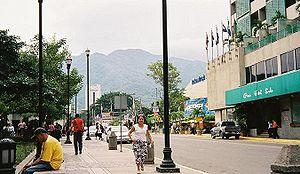
San Pedro Sula est une ville et municipalité du nord-ouest du Honduras. Avec une population de 486 000 habitants, c’est la deuxième plus grande ville du pays après la capitale Tegucigalpa et la capitale économique. C’est la capitale du département de Cortés. Elle va devenir la plate-forme de correspondance pour l'Amérique latine de la compagnie Iberia.